Stevenson, Washington

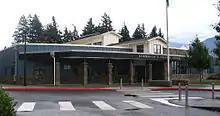
Stevenson Elementary School

At the 2010 census there were 1,465 people in 640 households, including 390 families, in the city. The population density was . There were 703 housing units at an average density of . The racial makeup of the city was 93.9% White, 0.6% African American, 1.8% Native American, 0.5% Asian, 0.1% Pacific Islander, 0.5% from other races, and 2.6% from two or more races. Hispanic or Latino of any race were 5.8%.